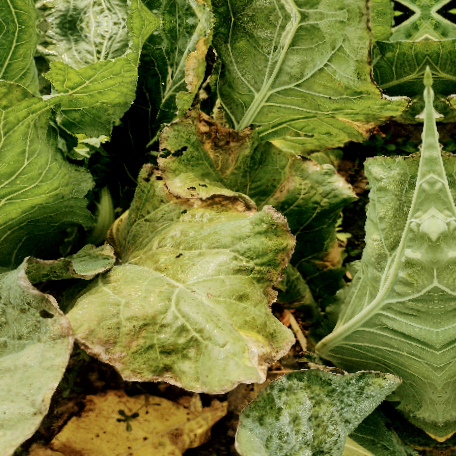
Label: Downy Mildew